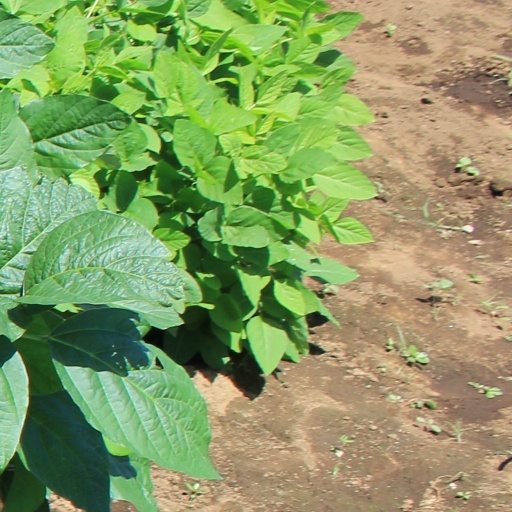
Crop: soybean